Feces

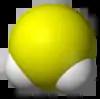
The molecule hydrogen sulfide contributes to the smell of feces.

The distinctive odor of feces is due to skatole, and thiols (sulfur-containing compounds), as well as amines and carboxylic acids. Skatole is produced from tryptophan via indoleacetic acid. Decarboxylation gives skatole.